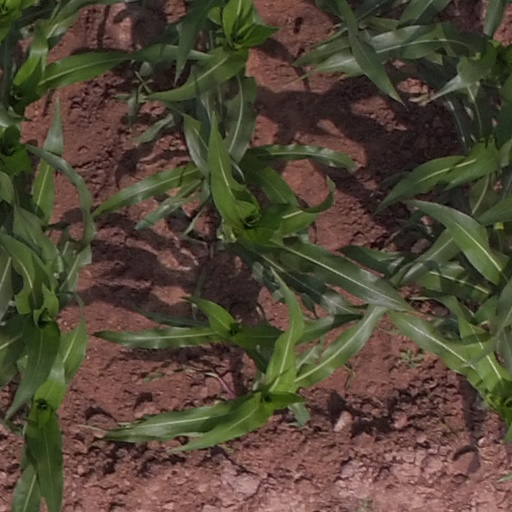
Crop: maize; corn